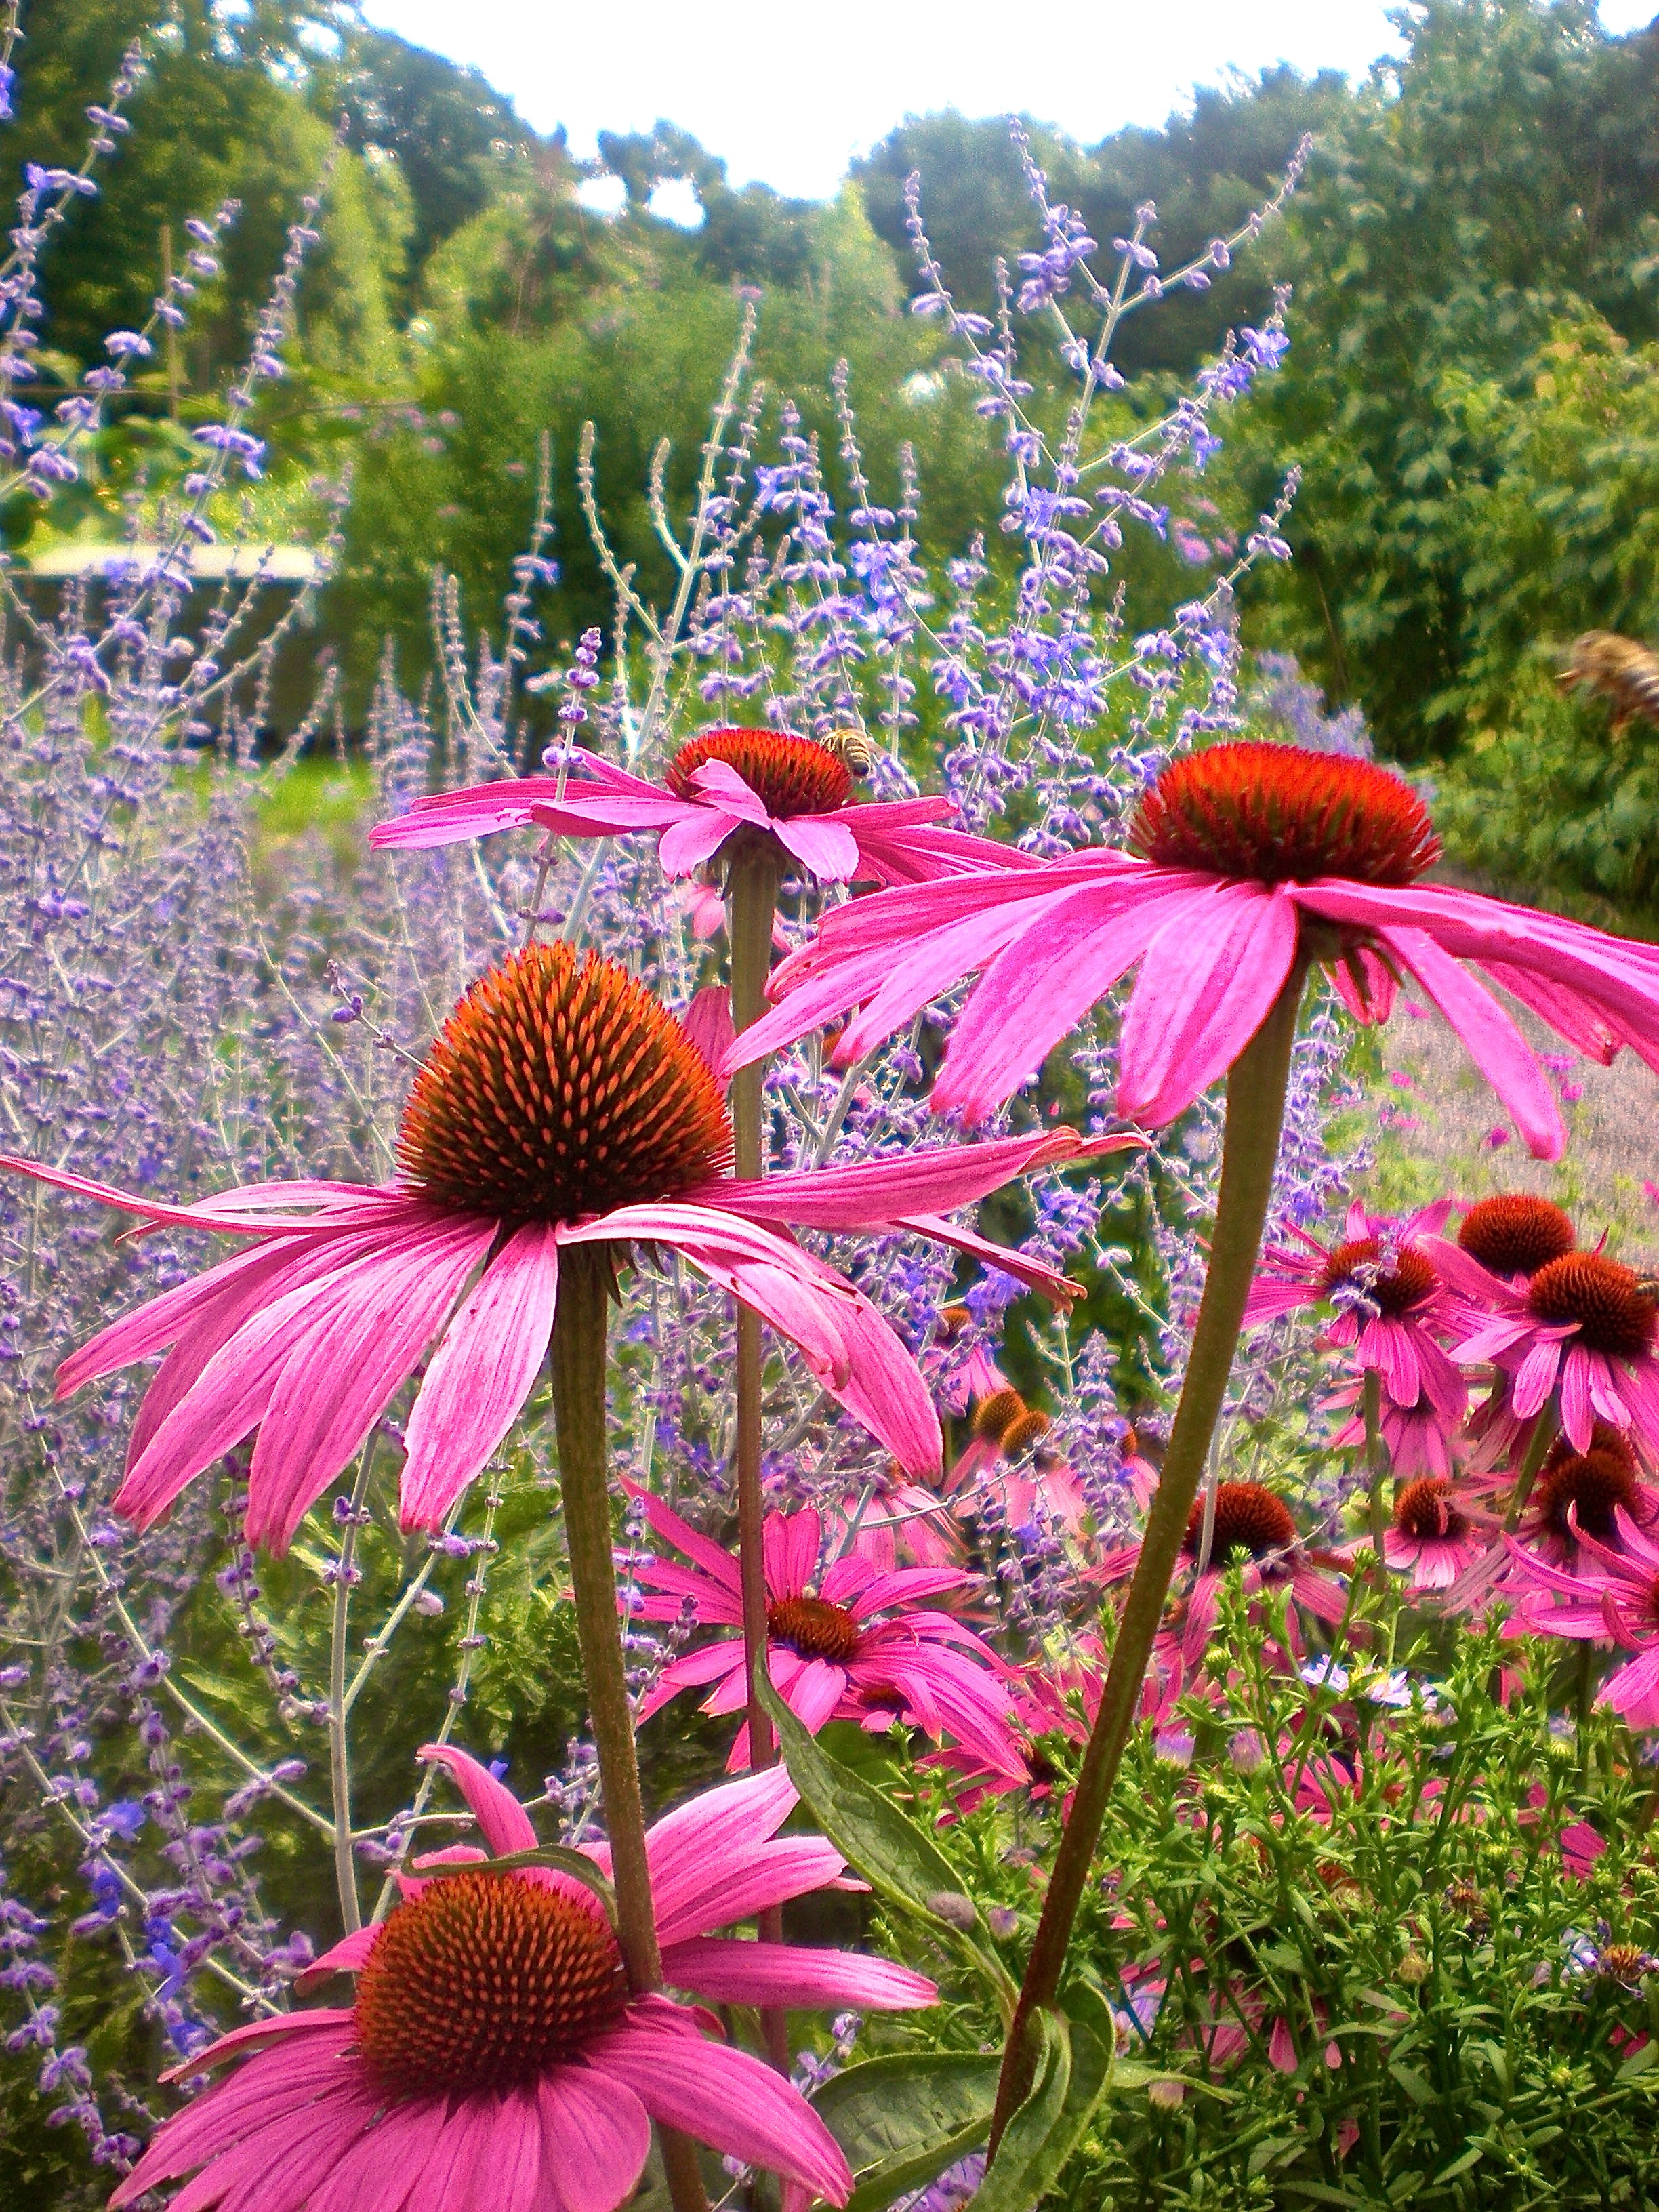
plant, meadow, flower, summer, red, botany, garden, pink, flora, wildflower, flowers, coneflower, flowering plant, daisy family, land plant